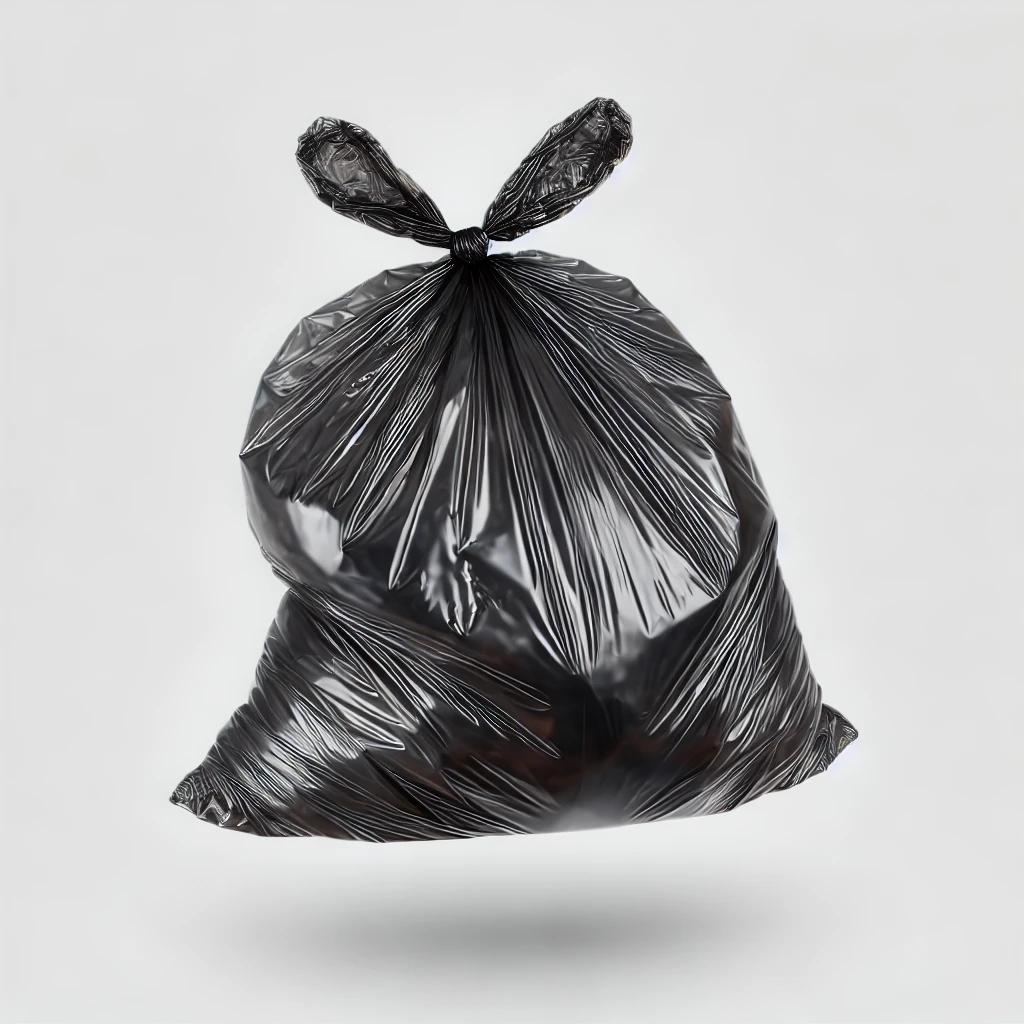
Etiqueta: plástico